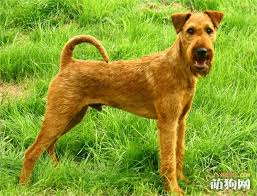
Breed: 207-n000036-Irish_terrier